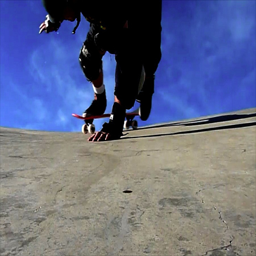
A person doing a trick from a ramp on a skateboard.
A person on a skateboard touching concrete with their hand.
A man in black shirt falling off of a skateboard.
A person on a skateboard lowering their hand.
A person on a skate board with their hand touching the ground.